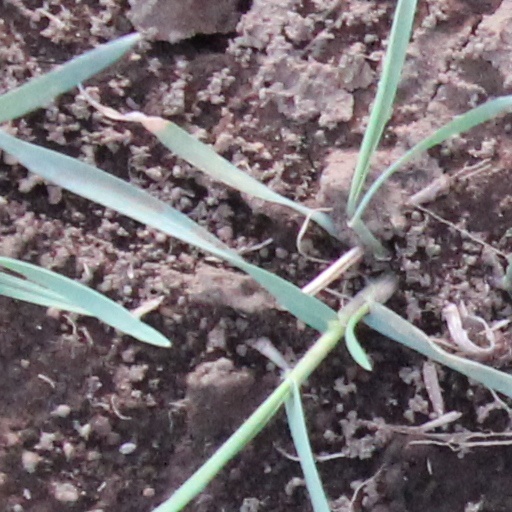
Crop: wheat